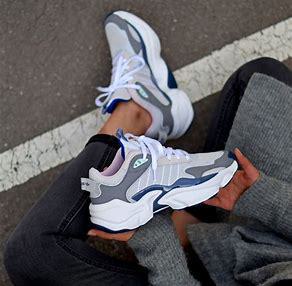
Brand: Adidas
Model: Magmur Runner